Ardingly College

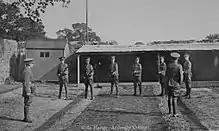
Cadet boys of Ardingly at one of the school's rifle range's in 1919

The school has its own Masonic lodge, Ardingly College Lodge, which is a member of the Public School Lodges council. The lodge, which is open to male Old Ardinians as well as those with an affiliation to the college, was founded in 1922 by the then headmaster, Thomas Erskine Wilson, together with masters, the Provost of the school and the Bishop of Lewes.